2015 Grand Prix of Indianapolis

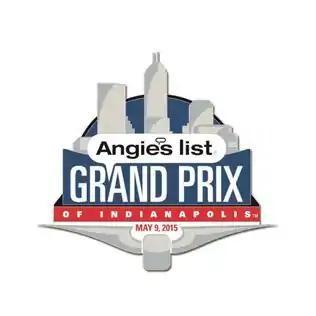
The logo of 2015 Grand Prix of Indianapolis

This was James Hinchcliffe's final race of the season. On May 18 during the post qualifying practice for the 2015 Indianapolis 500 he would suffer life threatening injuries and miss the remainder of the season.